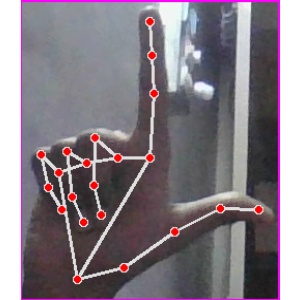
अक्षर: ल